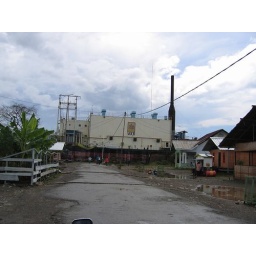
The main road that is blocked by the boat in question